Naval Mobile Construction Battalion 1

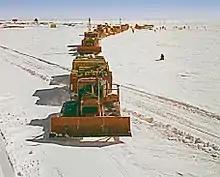
MCB 1 Sled train departing Little America for traverse to Byrd Station(646 miles) or the South Pole(850 miles). The Navy ordered SP-LGP D8s (SP=special) with the frames extended 4 feet and tracks 54 inches wide resulting in a ground pressure of 4.30 psi and blades 18.5 feet wide. There were two types of sleds: 10 ton or 20 ton that could be hitched in multiples.

Commissioned on 15 March 1942 as Naval Construction Battalion 1. The battalion was split into two construction detachments. The 2nd Construction Detachment went to Tongatabu and the 3rd Construction Detachment went to Efate, New Hebrides. The Seabee name did not exist when these groups deployed.